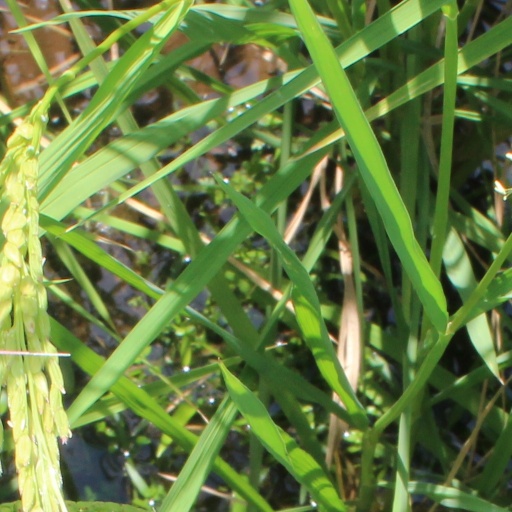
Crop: rice